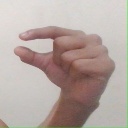
अक्षर: ग